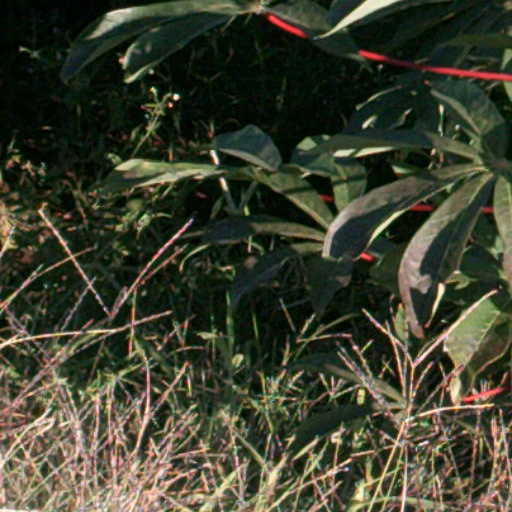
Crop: cassava